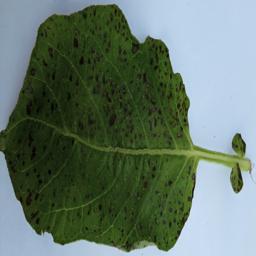
Etiqueta: Tizon_Temprano